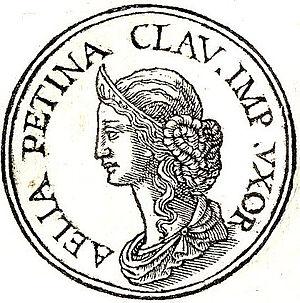
Ælia Pætina, francisée en Élie Pétine est la seconde épouse de l'empereur romain Claude.